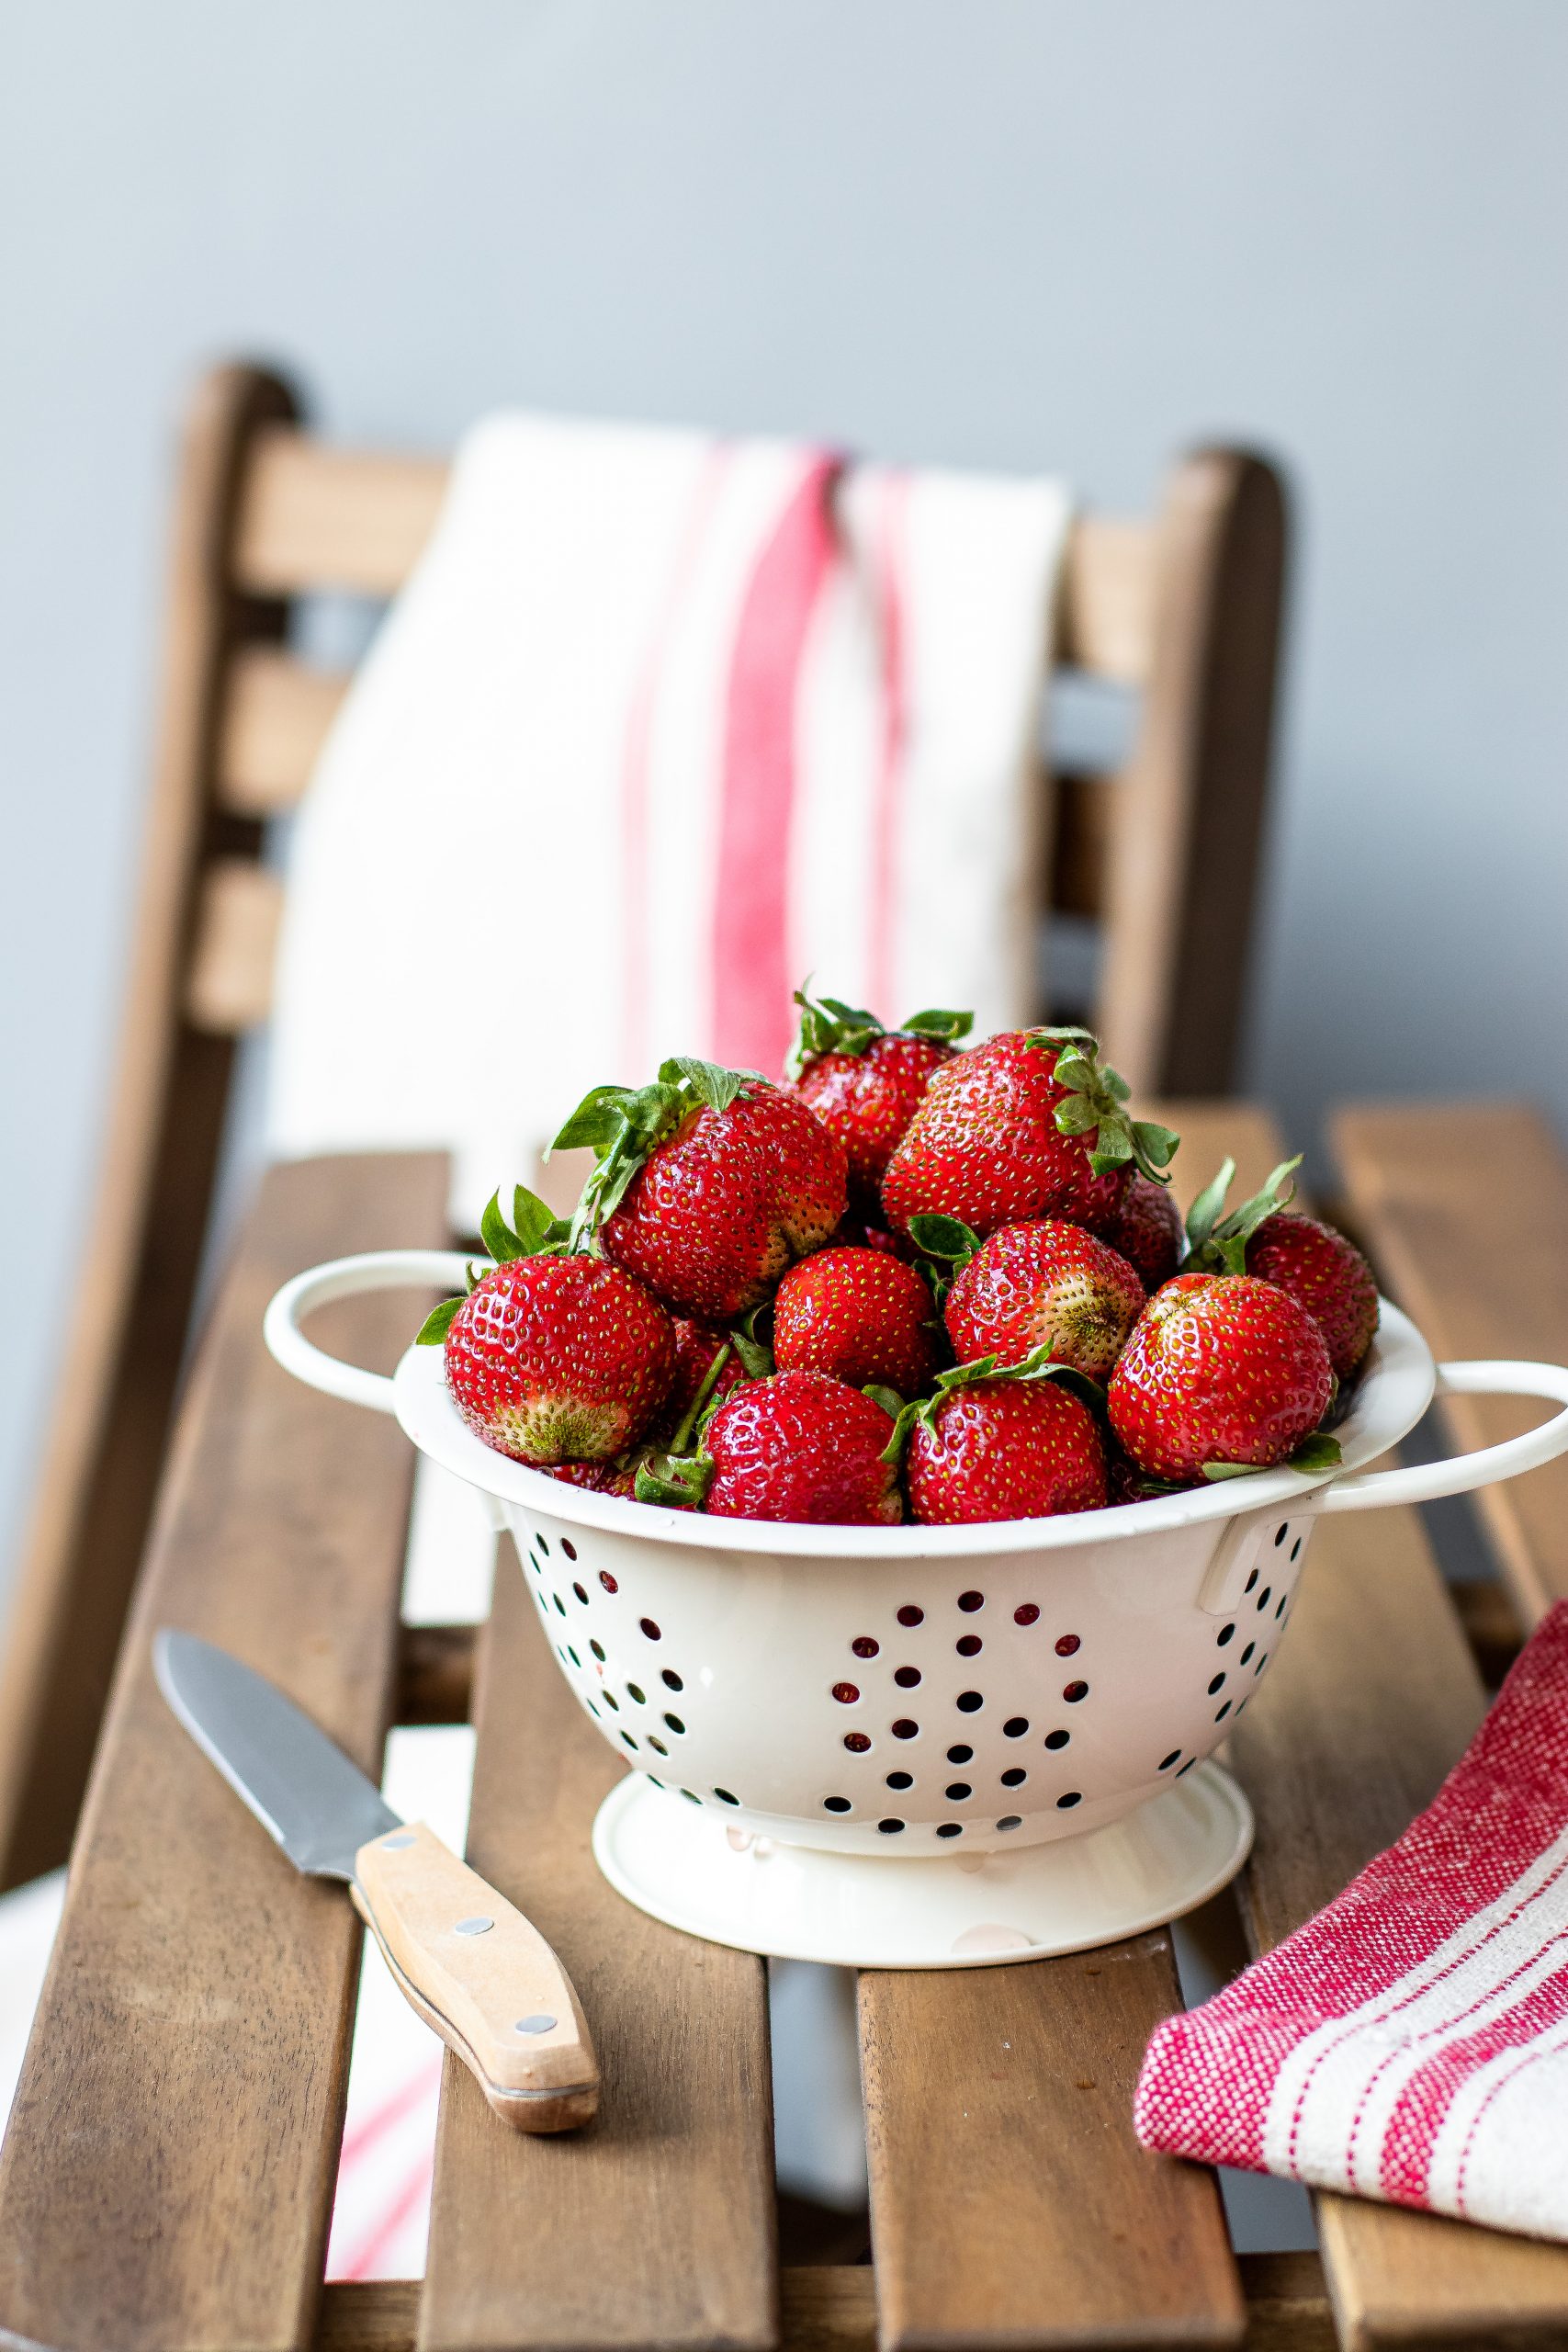
food, tableware, table, dishware, ingredient, recipe, natural foods, serveware, strawberry, basket, cuisine, fruit, strawberries, bowl, dish, produce, superfood, kitchen utensil, berry, Virginia strawberry, pattern, sweetness, accessory fruit, local food, room, seedless fruit, wicker, frutti di bosco, still life photography, carmine, Superfruit, still life, rectangle, plate, tablecloth, home accessories, linens, fashion accessory, breakfast, cutlery